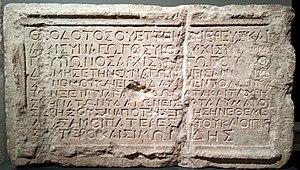
La période du Second Temple désigne dans l'histoire des Juifs la période qui s’étend depuis le retour des Juifs en Judée à partir du milieu du VIᵉ siècle av. J.-C. jusqu’au Iᵉʳ siècle.